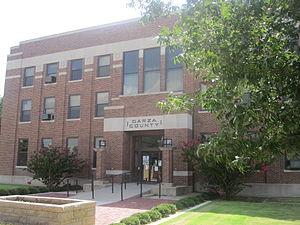
Le comté de Garza, en anglais : Garza County, est un comté situé dans le nord-ouest de l'État du Texas aux États-Unis. Fondé le 19 novembre 1876, son siège de comté est la ville de Post. Selon le recensement des États-Unis de 2010, sa population est de 6 461 habitants, estimée, en 2017, à 6 528 habitants. Le comté a une superficie de 2 321 km², dont 2 313,9 km² en surfaces terrestres. Il est nommé en référence à une célèbre famille locale, les Garza.